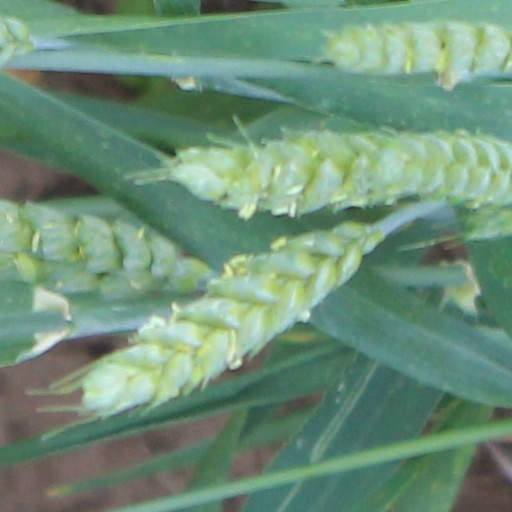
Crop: wheat